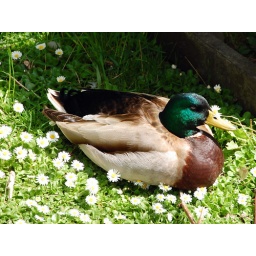
Mallard duck sitting in field of flowers